Tarumi Station (Hyōgo)

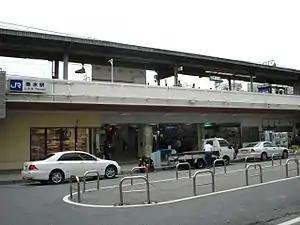
Tarumi Station, October 2007

is a passenger railway station located in Tarumi-ku, Kobe, Hyōgo Prefecture, Japan, operated by the West Japan Railway Company (JR West).